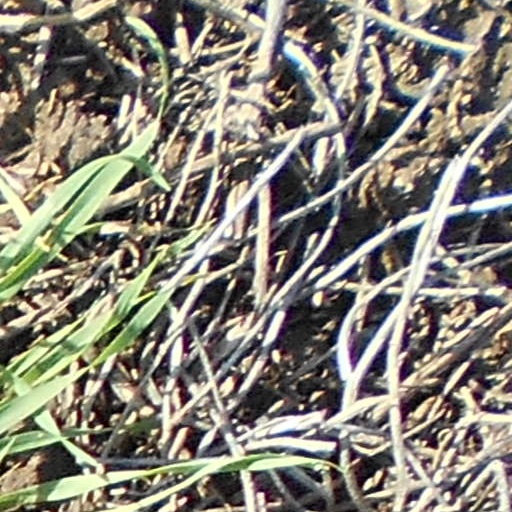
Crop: wheat